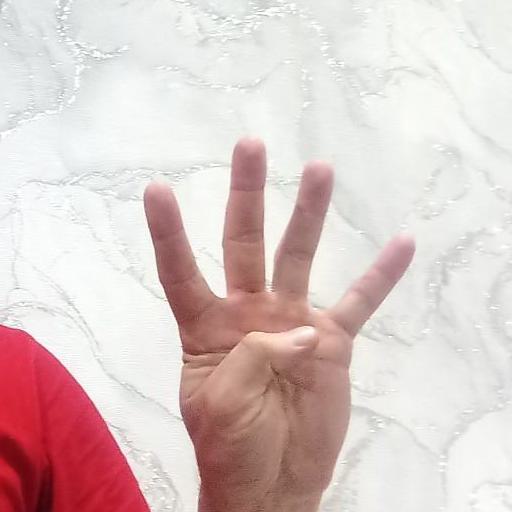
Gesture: four